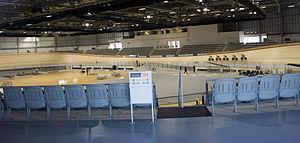
Les compétitions de cyclisme des Jeux panaméricains de 2015 se déroulent du 10 au 25 juillet 2015 à Toronto, Canada. Les épreuves au programme de ces Jeux sont les mêmes que l'édition précédente et que les Jeux olympiques de 2016.